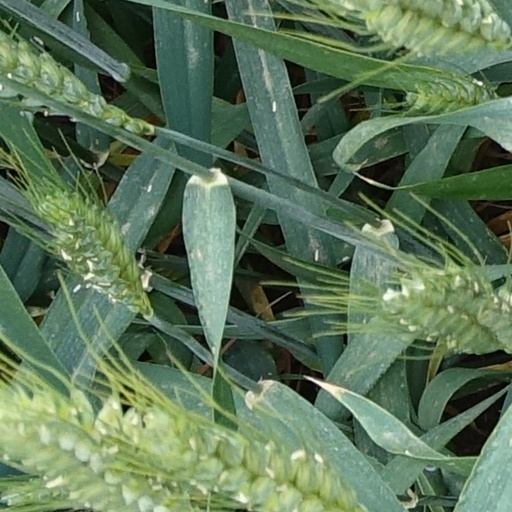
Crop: wheat